Ottoi Călin

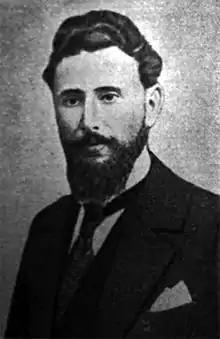

Ottoi Călin (March 1886 – 1 April 1917) was a Romanian physician, journalist and socialist militant, considered one of the theoreticians of the Romanian workers' movement during the early 20th century.